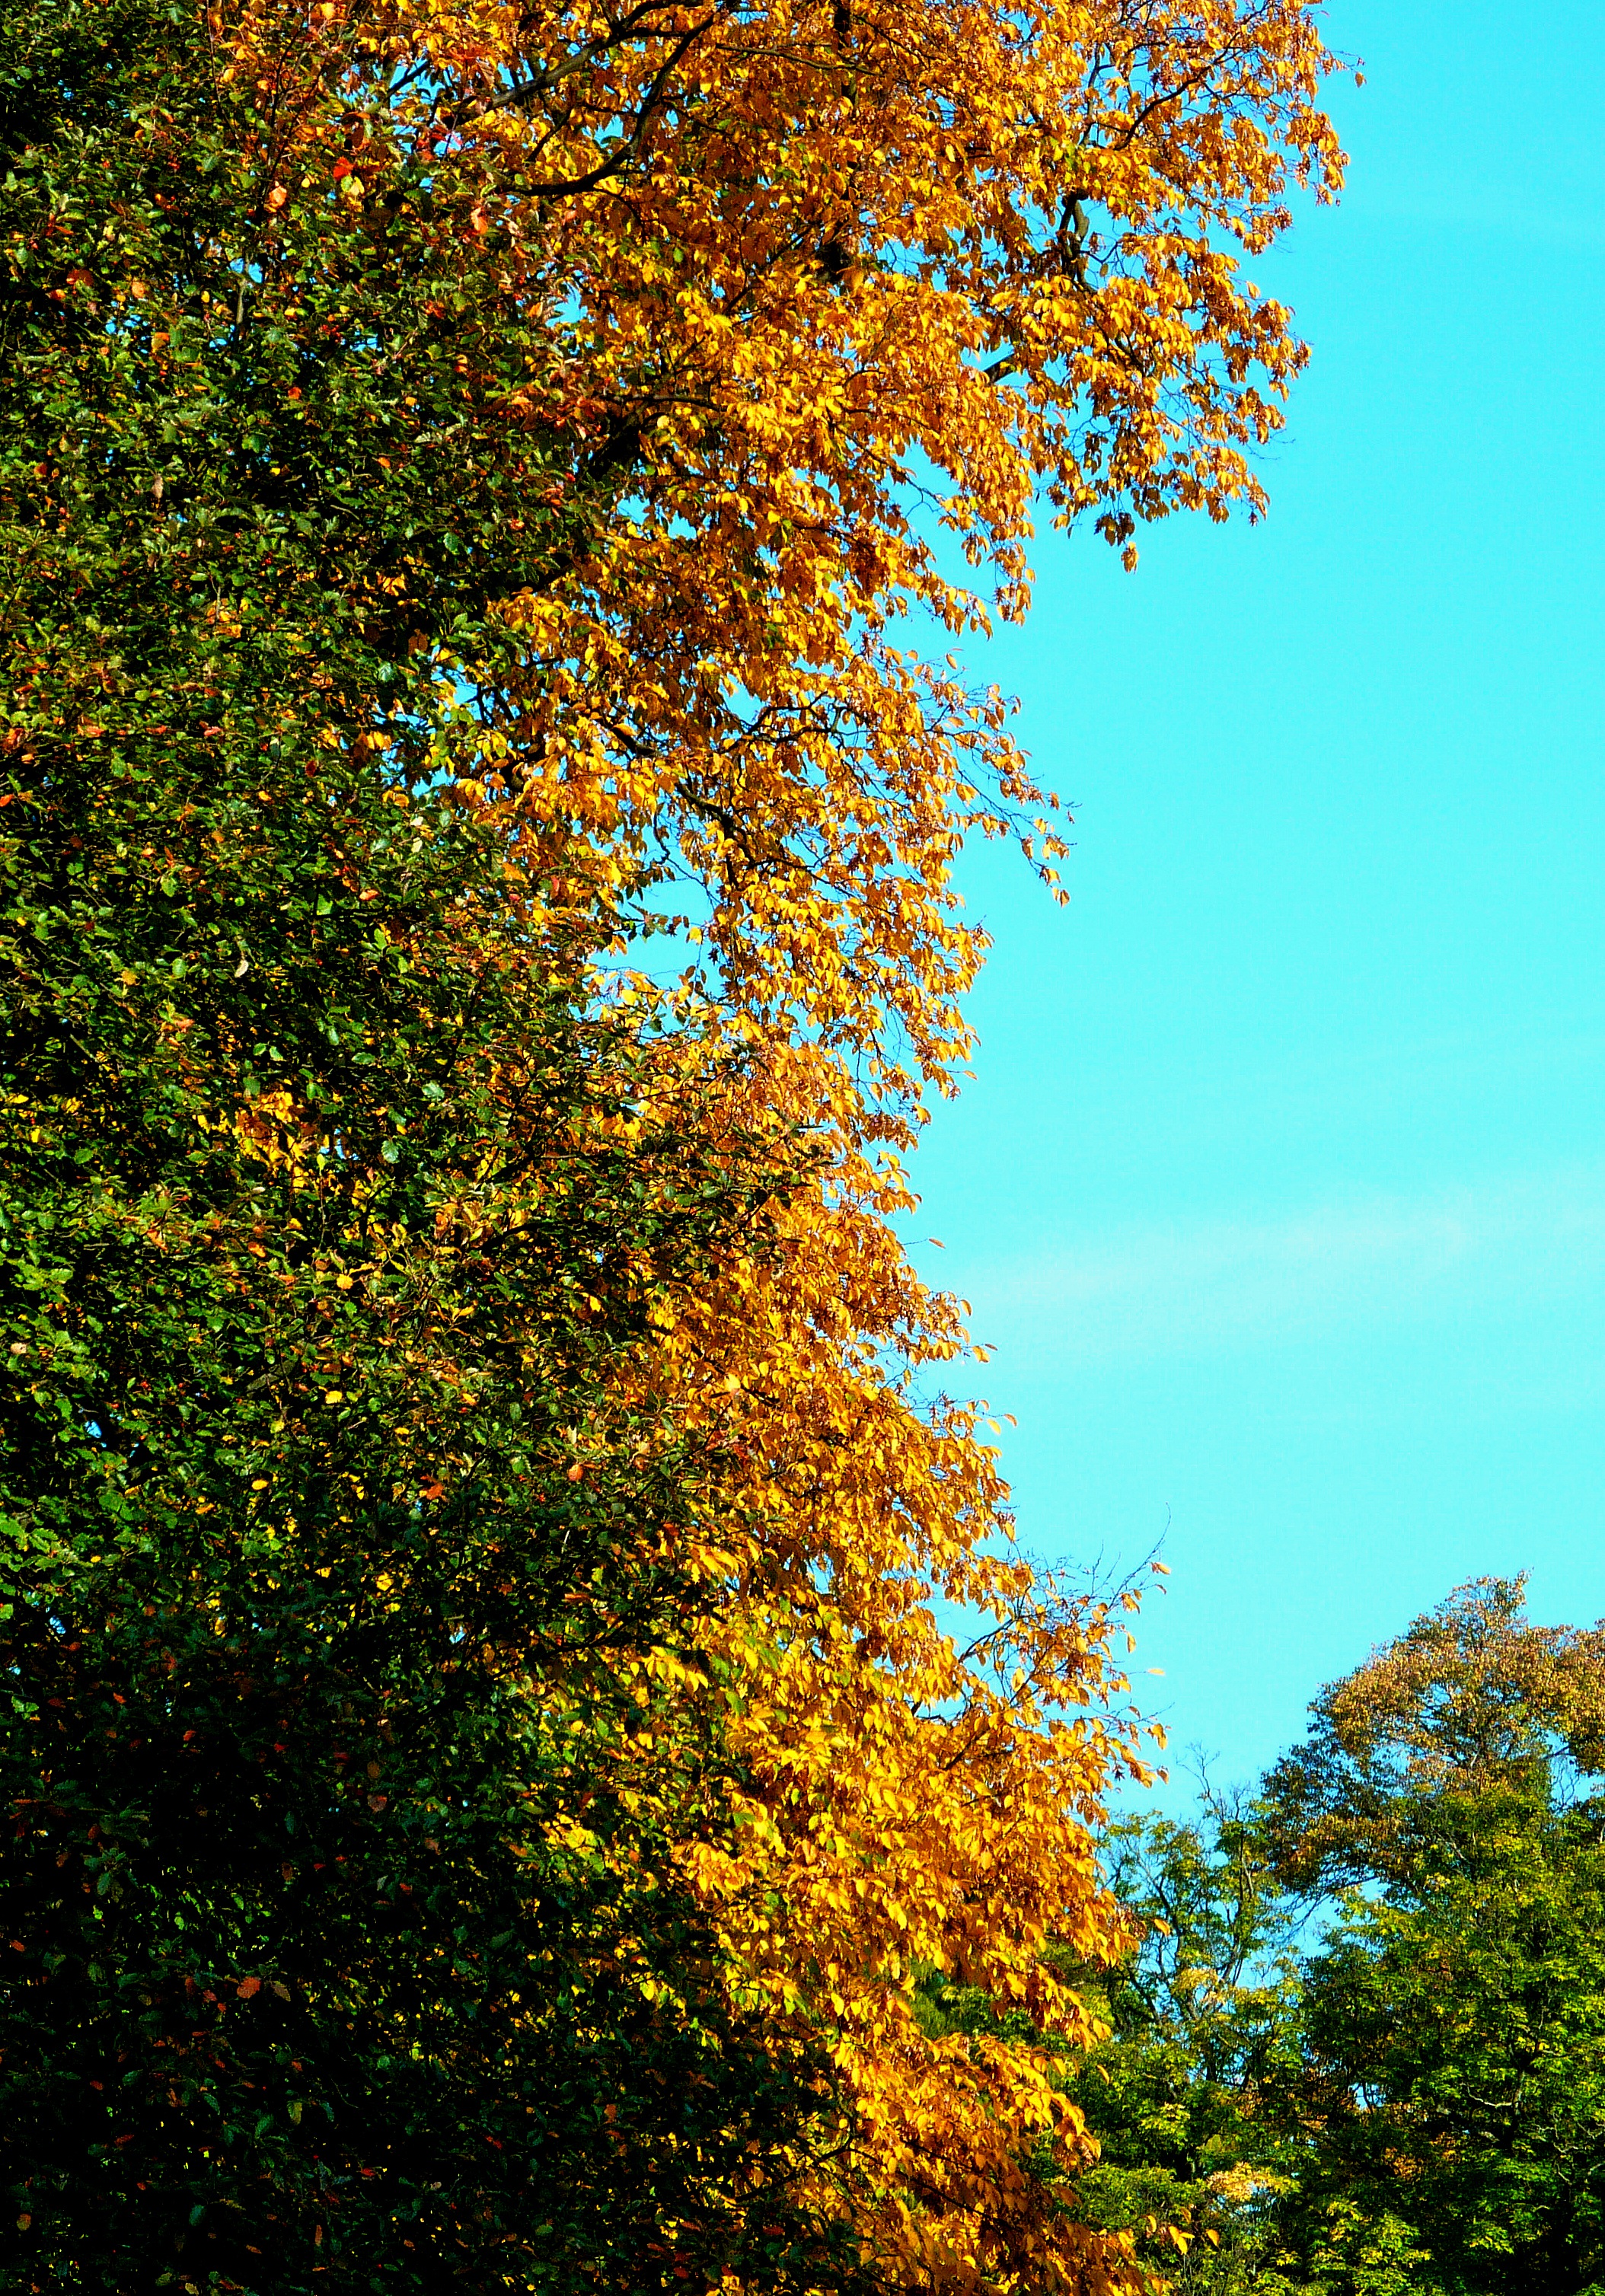
tree, nature, forest, branch, plant, sunlight, leaf, dry, walk, green, red, autumn, park, colorful, season, maple leaf, emerge, coloring, leaves, deciduous, woodland, habitat, autumn leaf, fall color, fall foliage, ecosystem, fall leaves, autumn colours, hardwood floor, colored leaves, biome, beech leaves, freshly fallen, autumn idyll, woody plant, temperate broadleaf and mixed forest